Lahore Composting Facility

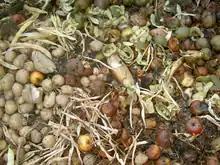
All manner of vegetable waste can be used from markets

Declining land yields and soil erosion are big large problems in Pakistan, especially for an agriculturally based country. This is exacerbated by the fact that Pakistan has been estimated to be one of the 12 hardest hit countries by climate change, the highest impact being on agriculture and floodings. The Lahore Compost project is not only a pilot for better a MSW in the country, but also represents a potential solution for badly degraded agricultural lands. Compost application pilots are already showing positive effects in reducing land salinity, which is a big problem in Pakistan. In addition, land yields and the size of agricultural products produced have been shown to increase dramatically with the first application of compost to degraded soils. In addition to selling Certified Emission Reduction (CER), the project must also create a market for compost in the country.